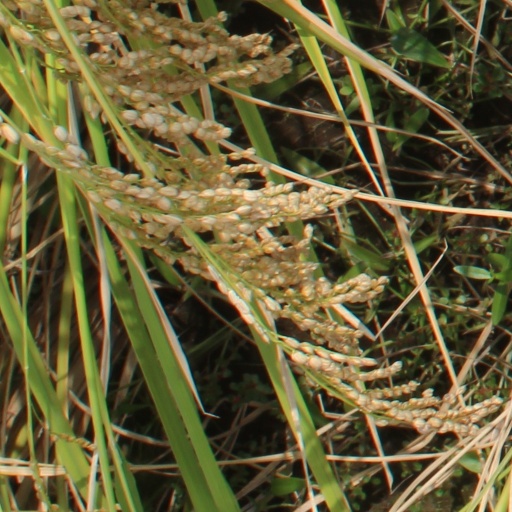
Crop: rice